Volcanism of New Zealand

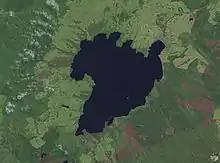
The scalloped bays indenting Lake Taupō's northern and western coasts are typical of large volcanic caldera margins. The caldera they surround was formed during the huge Oruanui eruption.

New Zealand has been the site of many large explosive eruptions during the last two million years, including several of supervolcano size. These include eruptions from Macauley Island and the Taupō, Whakamaru, Mangakino, Reporoa, Rotorua, and Haroharo calderas.